AS220

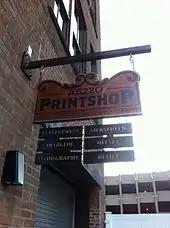
Print shop sign in 2011

In 2000, AS220 established the Broad Street Studio. Between 2003 and 2006, they launched a Capital Campaign which raised $2 million to improve the Empire Street Complex, including the creation of the AS220 Bar and Restaurant.